Monotropa hypopitys

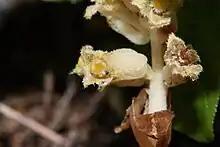
The pink to cream flower, with four to five petals, is borne on a short stalk

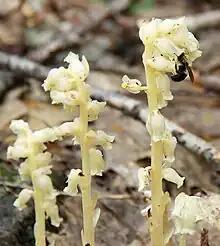
"Monotropa hypopitys" with bee

Unlike most plants, it does not contain chlorophyll; it is a myco-heterotroph, getting its food through parasitism upon fungi rather than photosynthesis. These fungi form a mycorrhiza with nearby tree species.